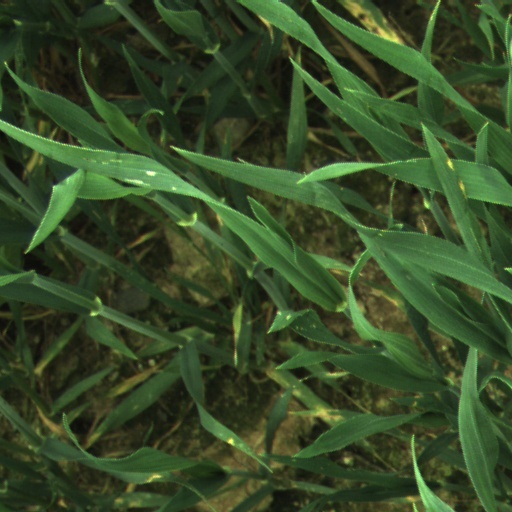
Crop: wheat